Nanjing University of the Arts

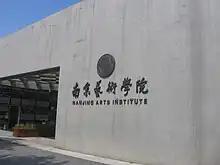
Main entrance

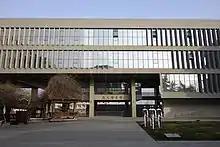
Yifu library

The Nanjing University of the Arts (NUA), also known as the Nanjing Arts Institute, is a university offering undergraduate and graduate degrees in fine arts, design, and related subjects.